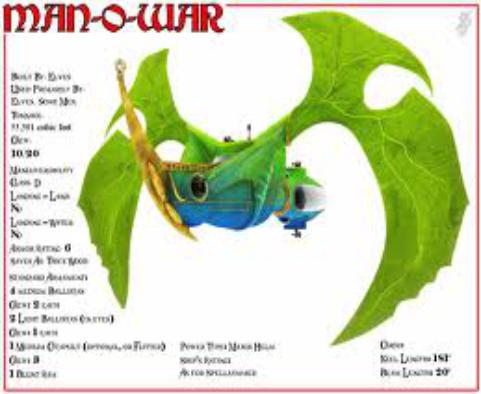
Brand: Man O' War
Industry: Clothes